Lorenzo Tugnoli

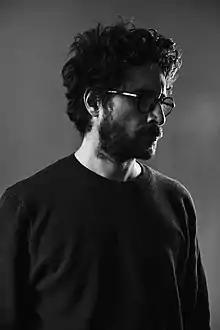
Lorenzo Tugnoli

He worked as a photojournalist in the Middle East before moving to Kabul, Afghanistan in 2010, where he lived and worked before moving to Beirut, Lebanon in 2015.